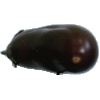
Label: Eggplant 1